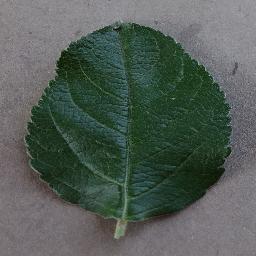
Label: Apple___healthy